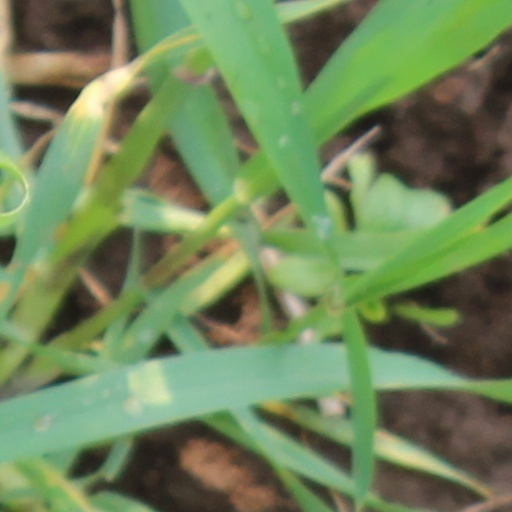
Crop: wheat